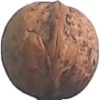
Label: walnut